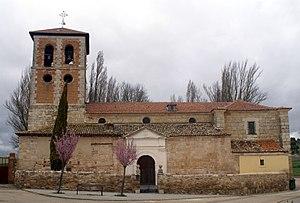
Corcos ou Corcos del Valle est une commune de la province de Valladolid dans la communauté autonome de Castille-et-León en Espagne.